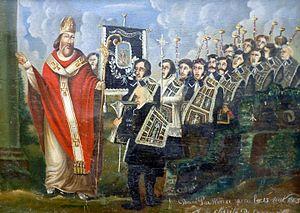
Les confréries sont, à l'origine et dans le monde occidental, des groupements de laïcs chrétiens fondés en vue de favoriser une entraide fraternelle ou pour animer et développer une tradition religieuse spécifique. Cette forme d'association à base religieuse et à but profane remonte à l'Antiquité, comme l'atteste par exemple le Testament du Lingon; elles prennent un grand développement dans les nations chrétiennes au Moyen Âge. Elles existent aussi, ailleurs, dans le monde et en particulier en Afrique sub-saharienne.